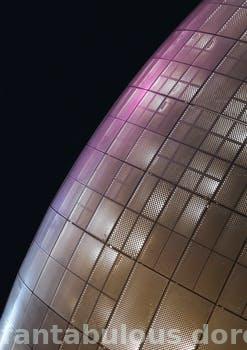
Label: Watermark